Trams in Europe

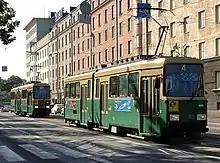
Old style Valmet trams in Helsinki

Zagreb has had a tram service since 5 September 1891; it is now an extensive tram network with 15 day lines and 4 night lines covering over 116 km (72 mi) of tracks through 255 stations. ZET, the major transit authority in Zagreb, ordered 210 new, 100% low-floor trams from Croatian consortium Crotram. As of 2010, all of these locally produced, low-floor Crotram trams have been delivered, with a mixture of vehicle types in operation, including Czech Tatra Cars and various locally produced trams. Zagreb is one of the few tram networks in the world where most of the operations run at the kerb.